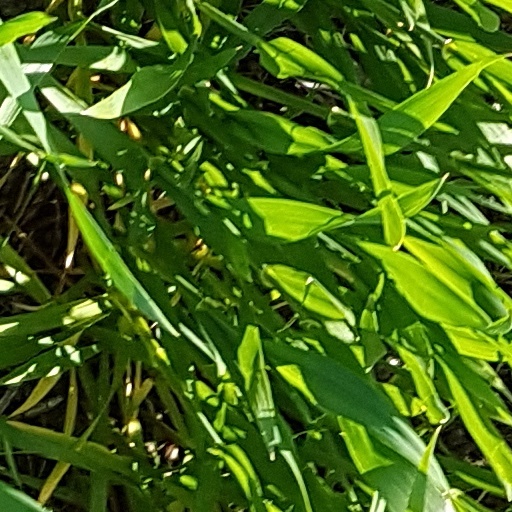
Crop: wheat